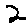
Label: 2